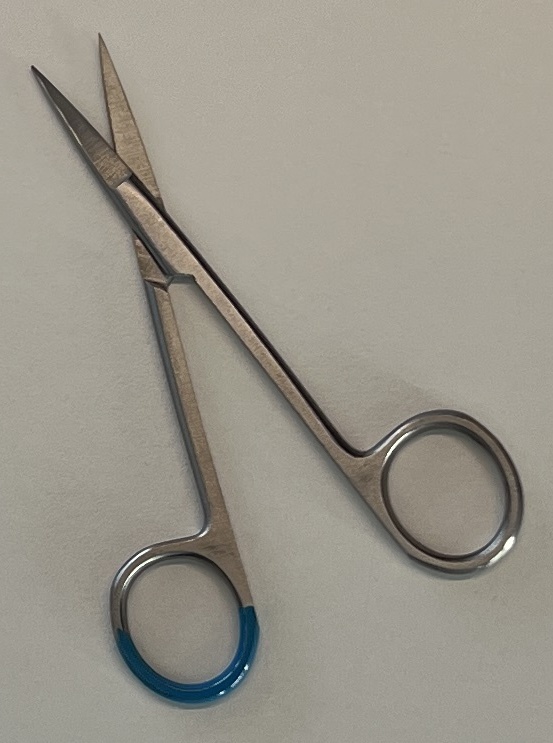
Hinged instrument state: open